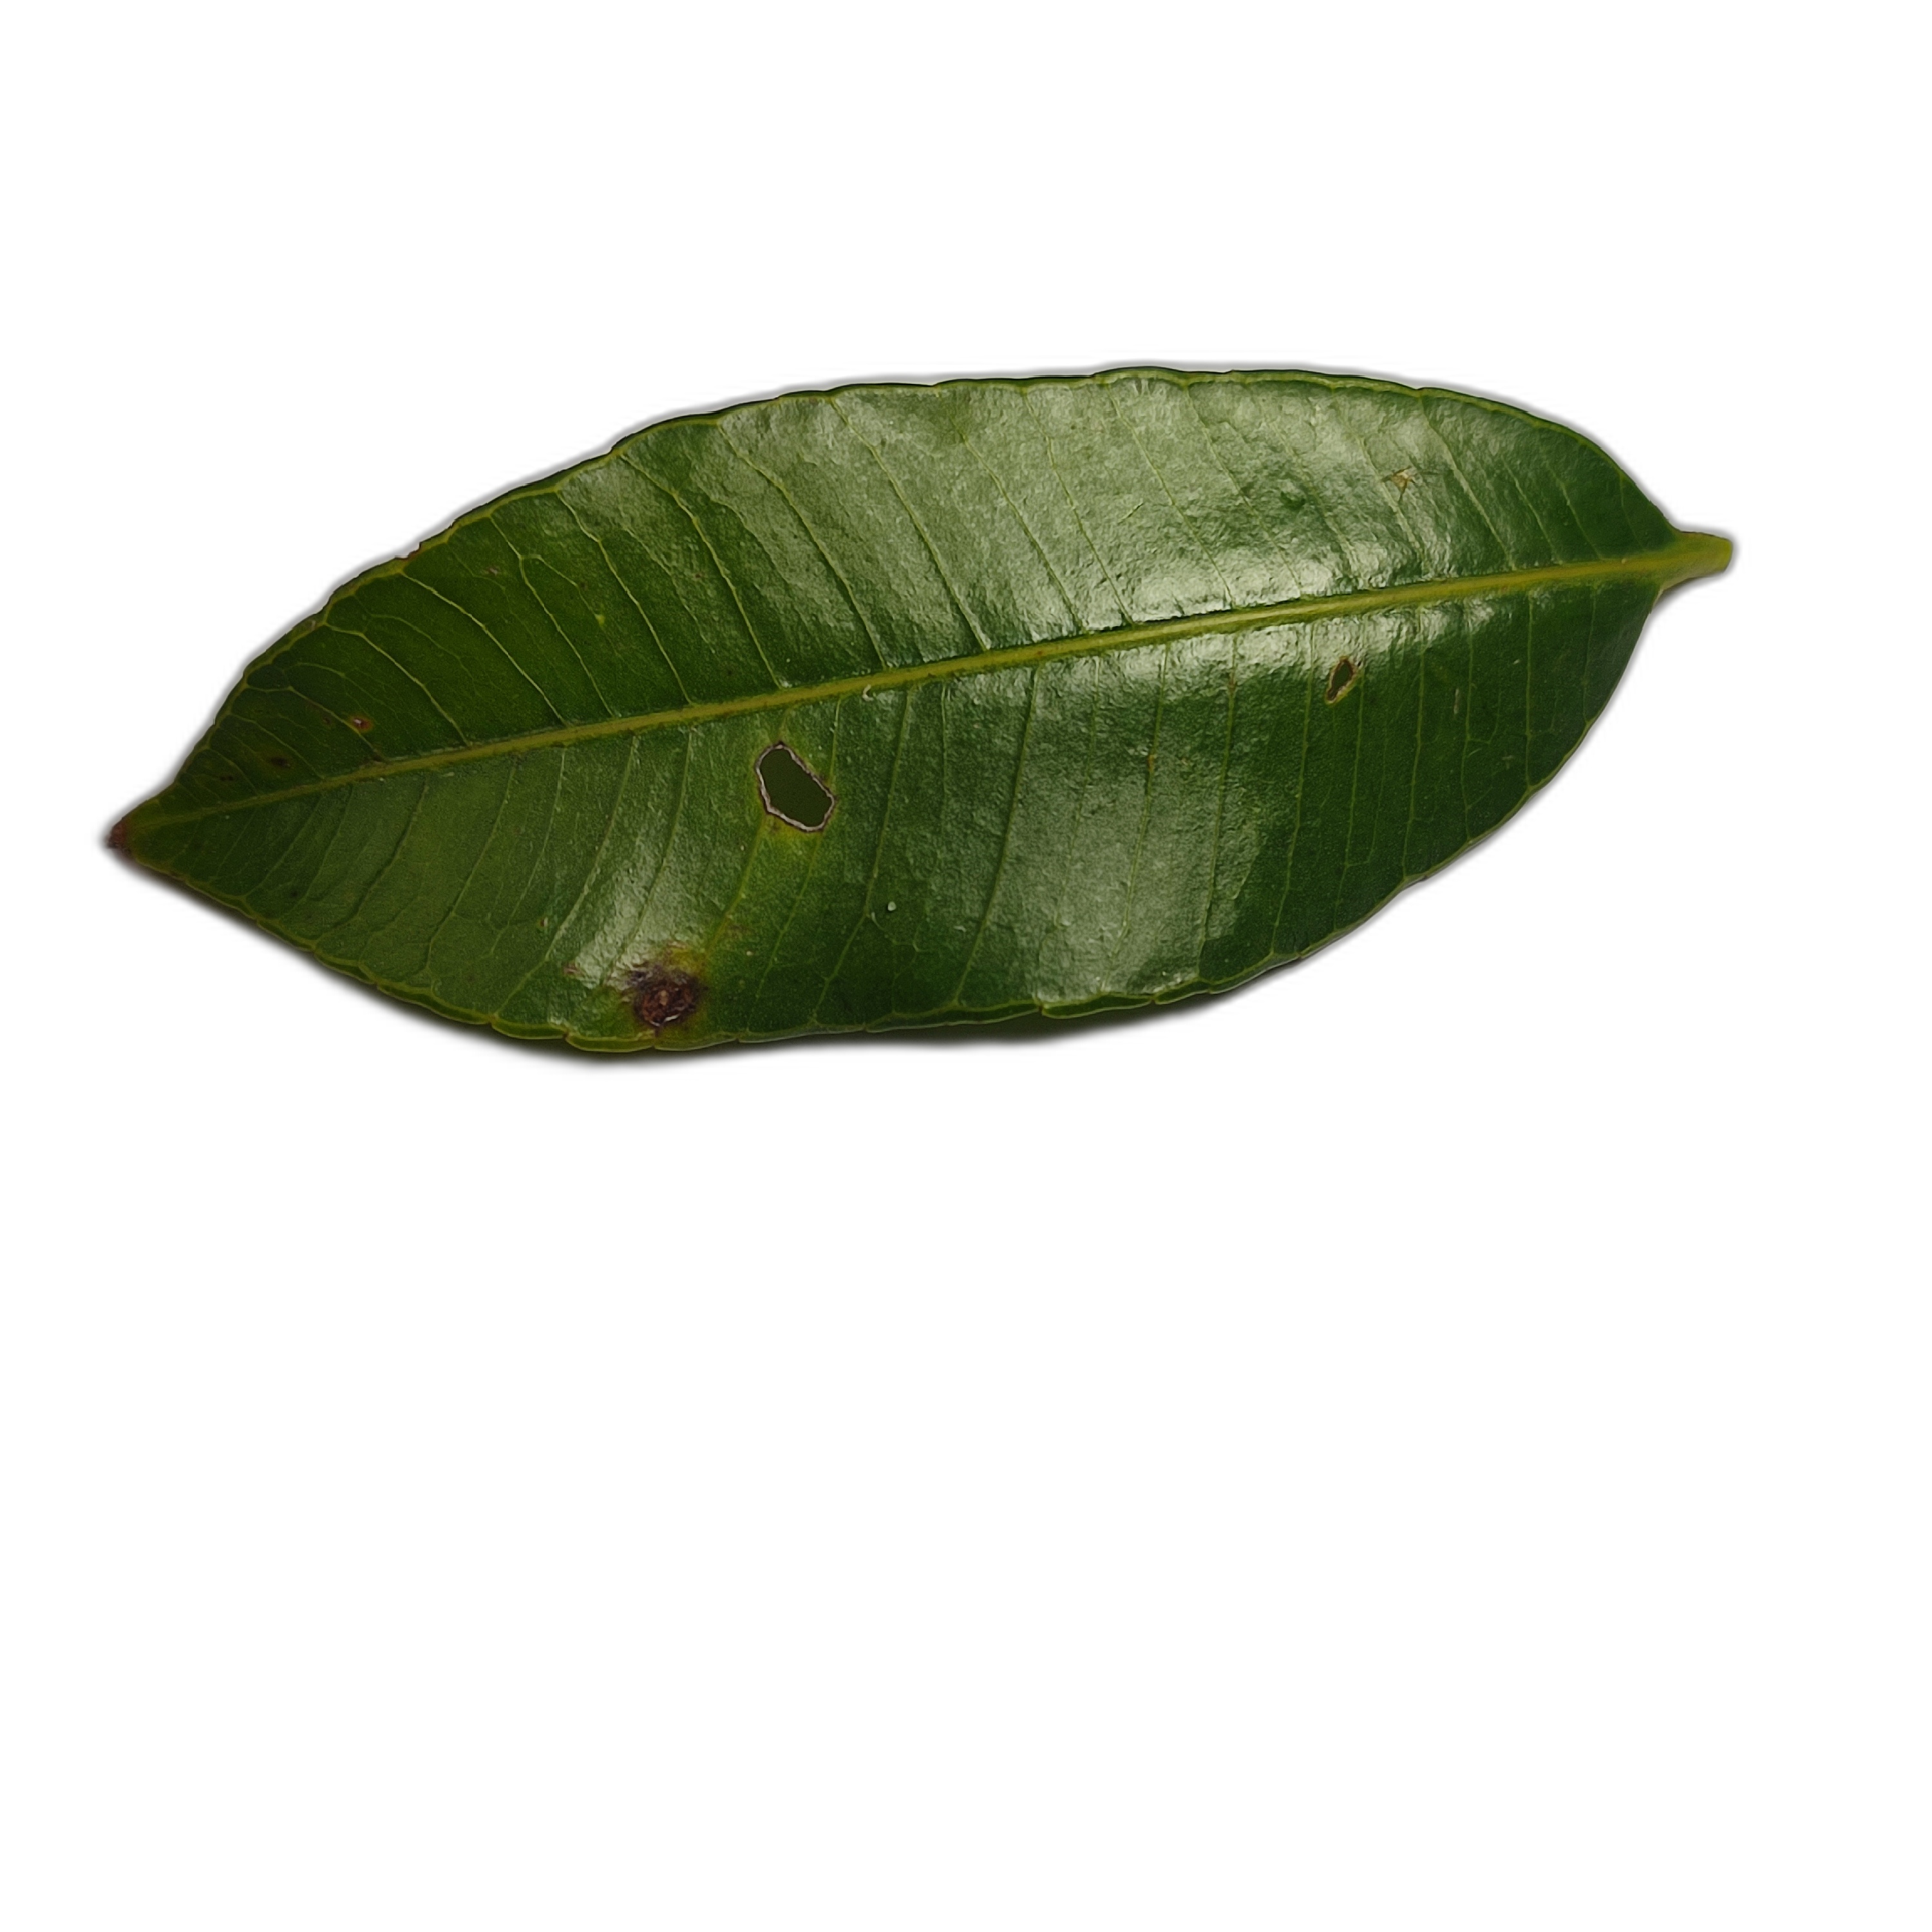
Label: healthy